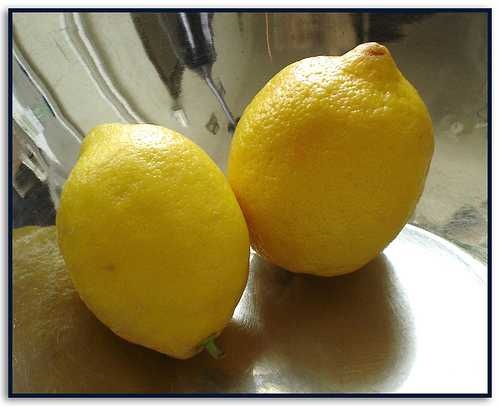
Label: Lemon